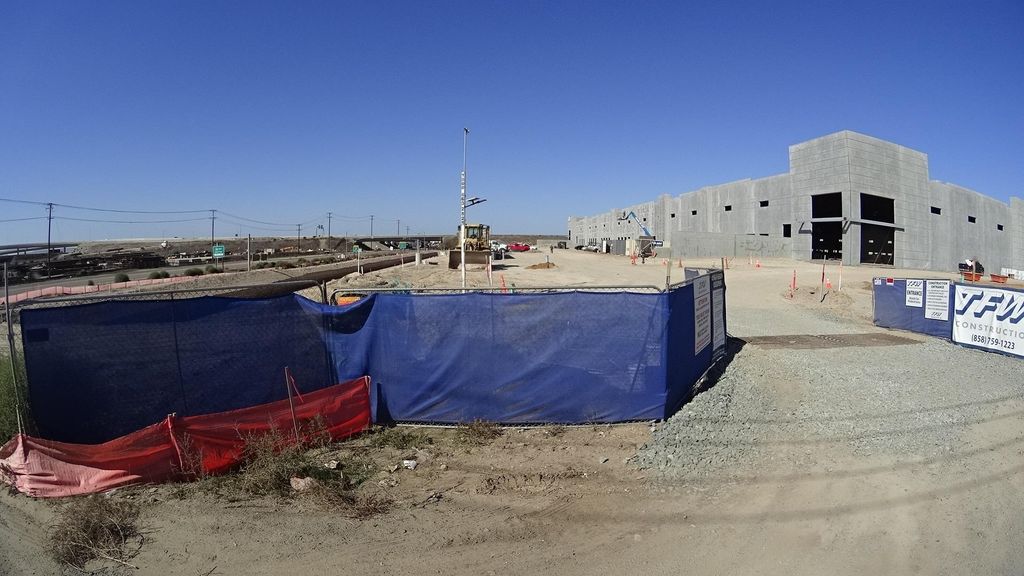
Label: Construction Site
Location: , California, United States
Date: 2021-10-12T09:20:40+00:00